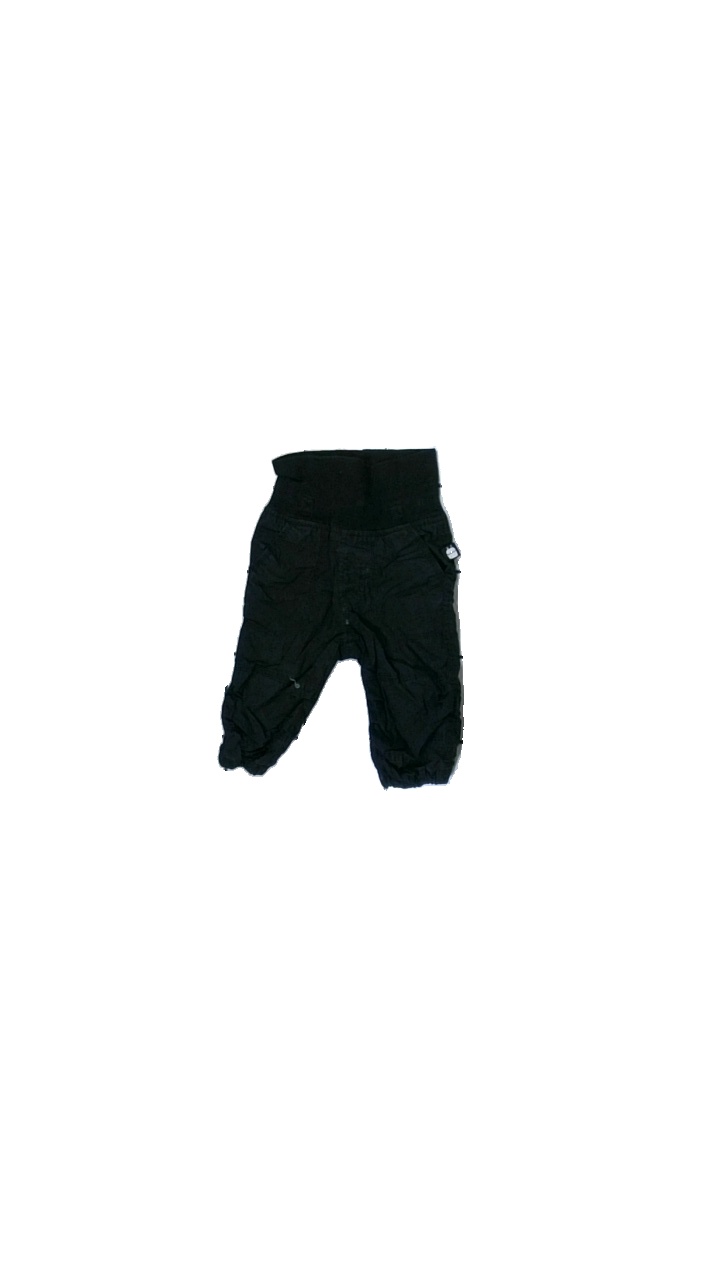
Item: Trousers (Children)
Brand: Kappahl
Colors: Black
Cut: Regular
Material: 100% cotton
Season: All
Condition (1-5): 3
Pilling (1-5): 4
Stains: Minor
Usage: Reuse
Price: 50-100